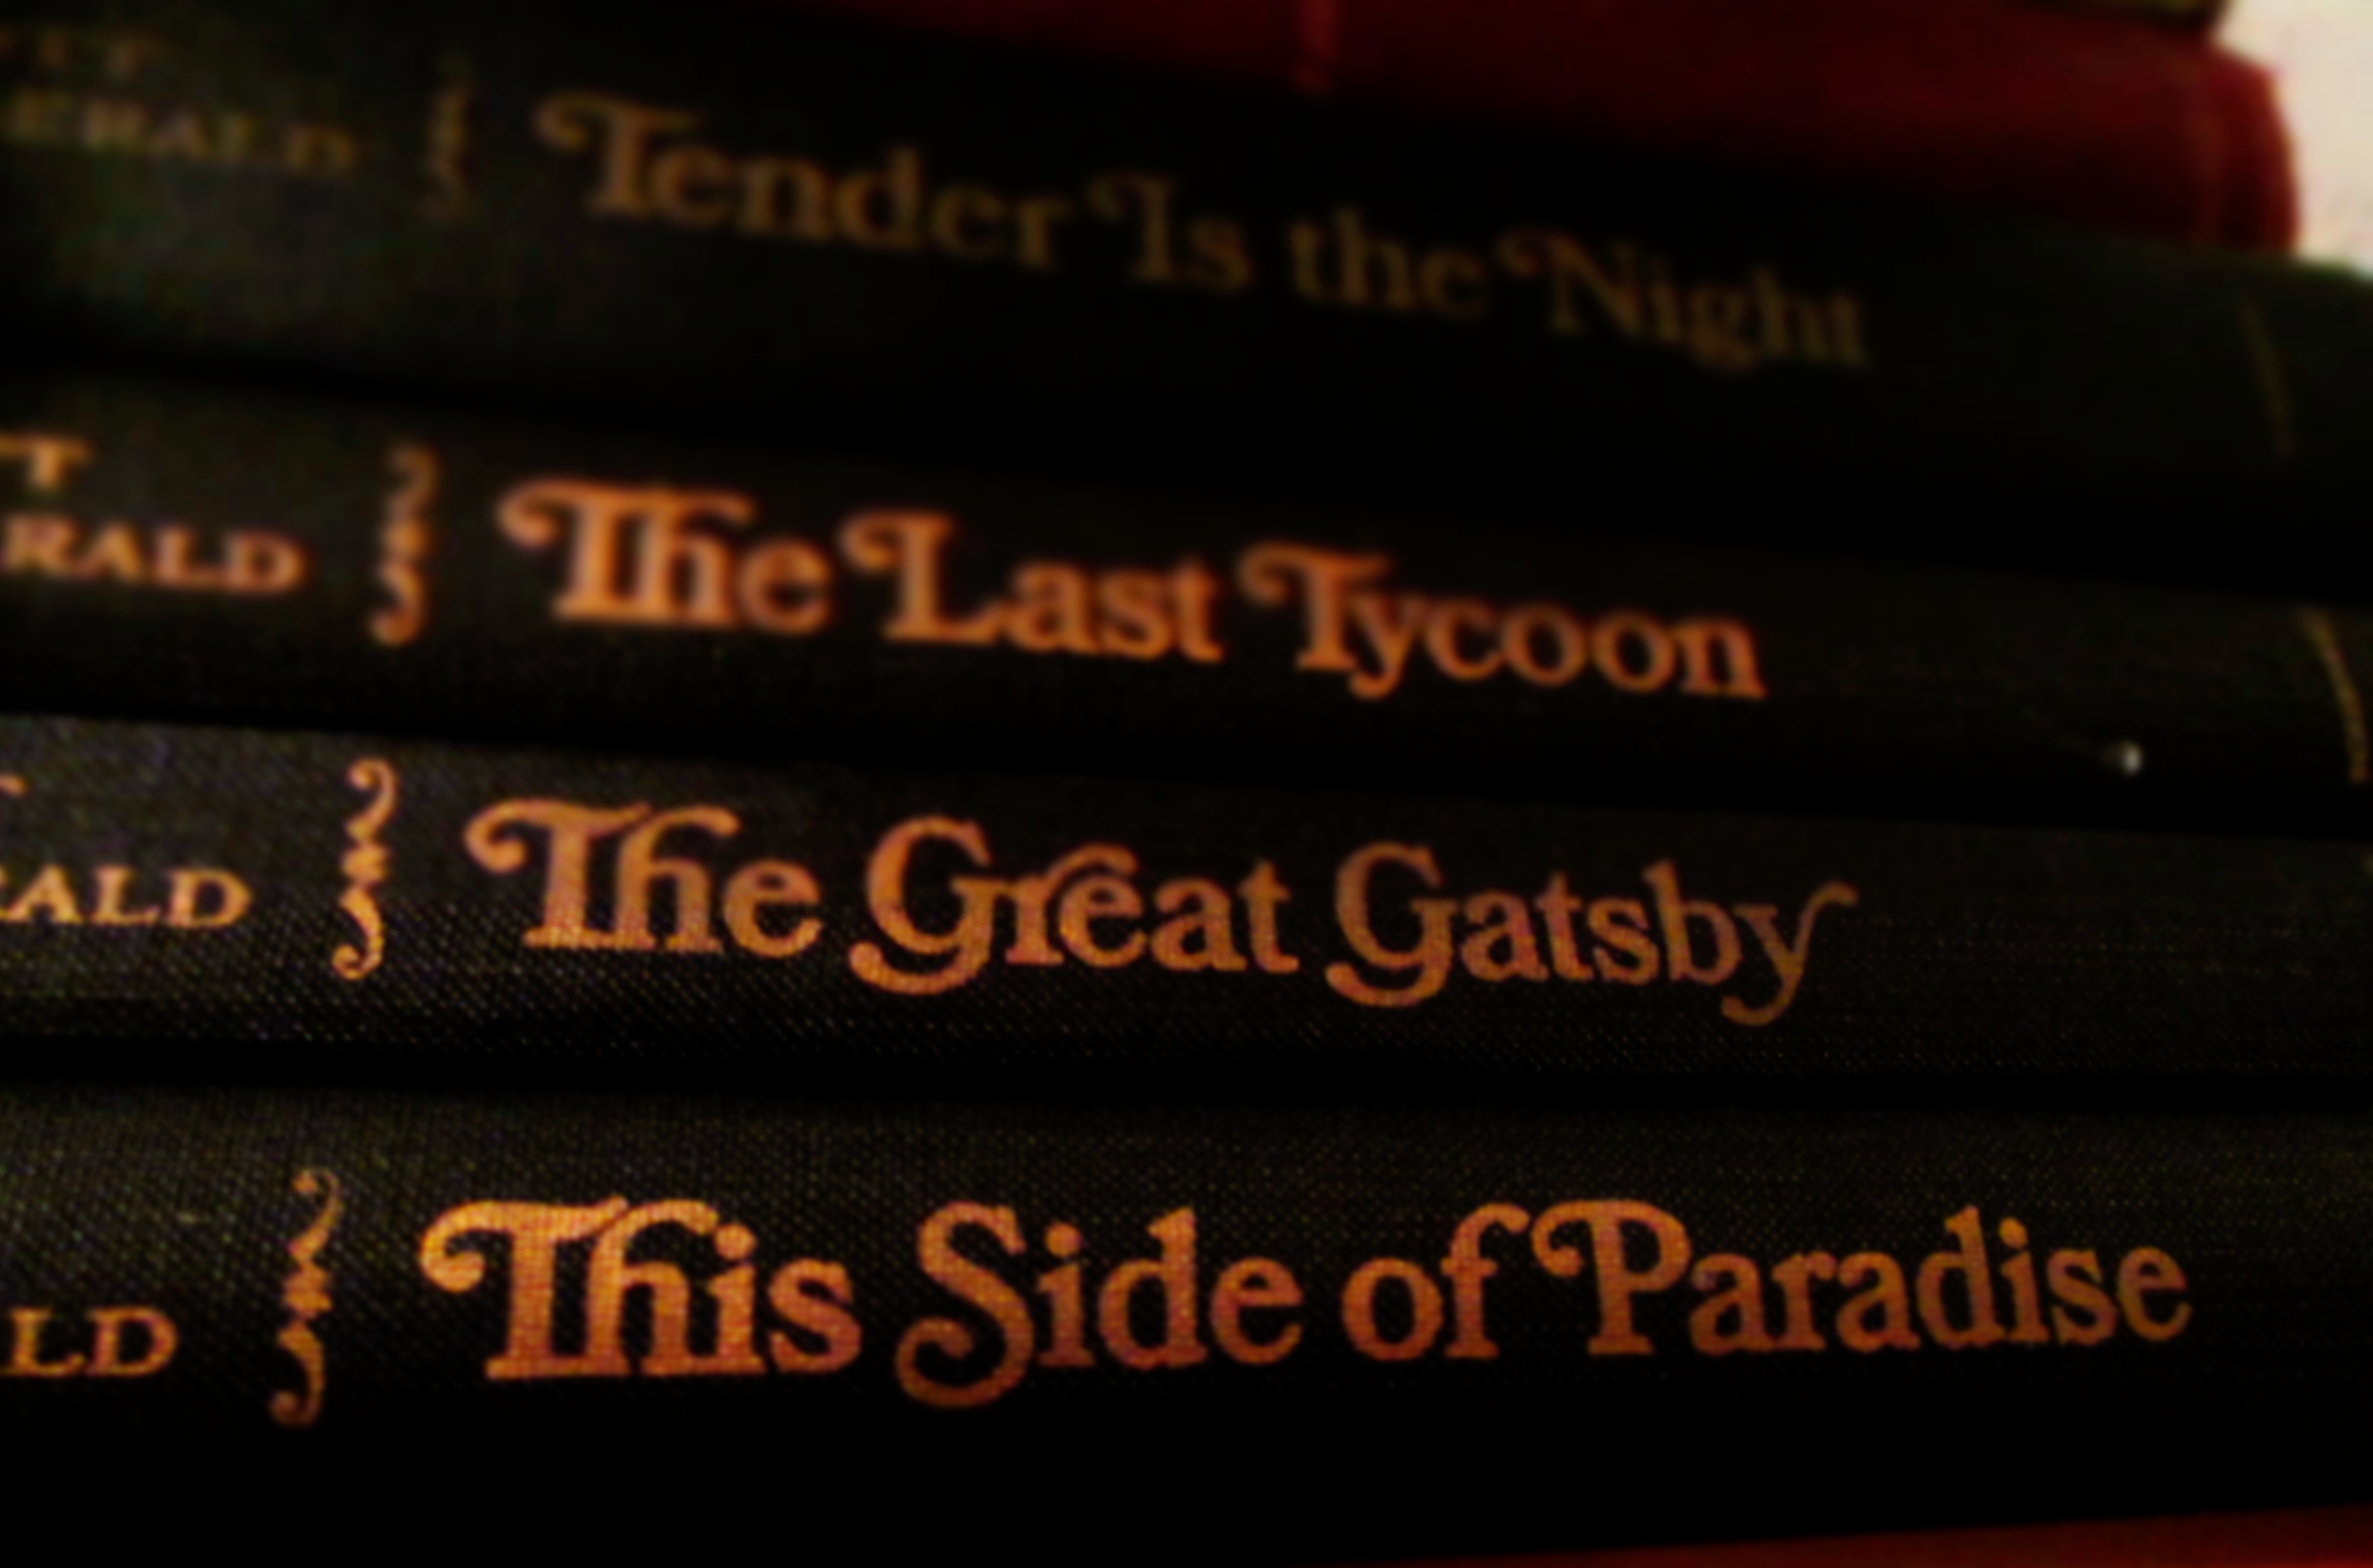
book, number, paradise, paper, brand, font, literature, library, books, text, story, author, f, classics, old books, antique books, scott fitzgerald, the great gatsby, the last tycoon